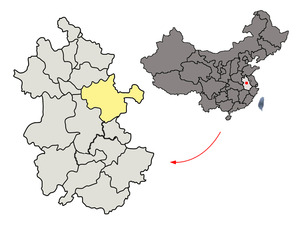
Chuzhou
Chuzhous beliggenhed i Anhui
Chuzhou er en kinesisk by på præfekturniveau i provinsen Anhui i den centrale del af Kina. Chuzhou har et areal på 13.398 km², og befolkningen anslås i 2004 til 4,34 millioner indbyggere.